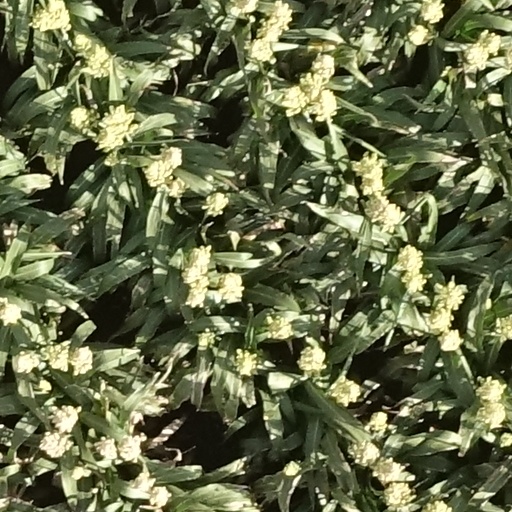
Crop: sorghum